Harry George Galt

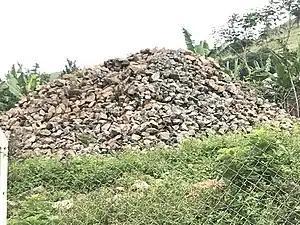
Galt Memorial in Uganda

The colonial government investigated the cause of Galt's death. They thought it was politically motivated and sentenced two Ankole chiefs to the death penalty which was later cancelled on appeal by the British East African Court. Rutaraka was later found dead as he committed suicide by hanging himself, fearing what would follow. Galt's body was taken for burial and the colonial government punished the natives by making them pile stones to cover the blood of Galt. They piled stones making a pyramid-like feature 5 m long and 3 m high which still stands as of 2015.